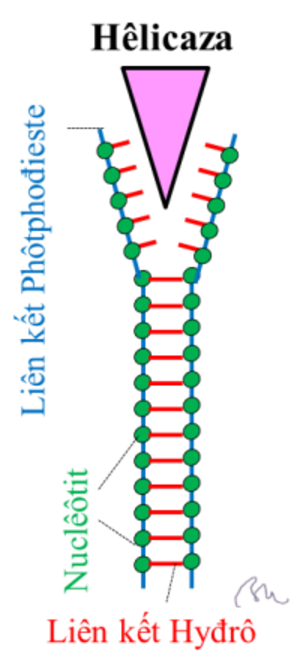
Enzyme Helicase (couleur rose) en action.